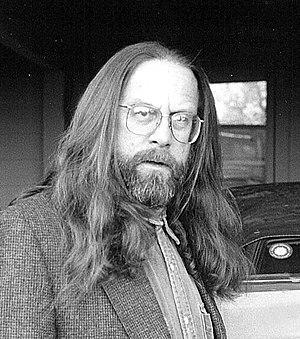
Gregory Gibson, né le 10 juillet 1945 à Athol, Massachusetts est un auteur américain.